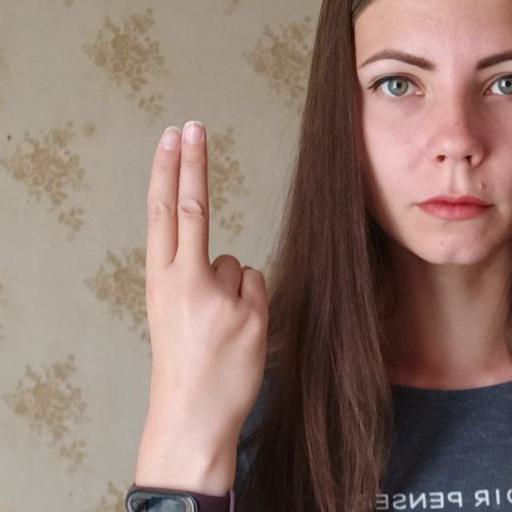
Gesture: two_up_inverted